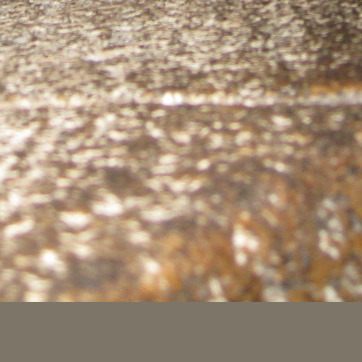
Material: stone